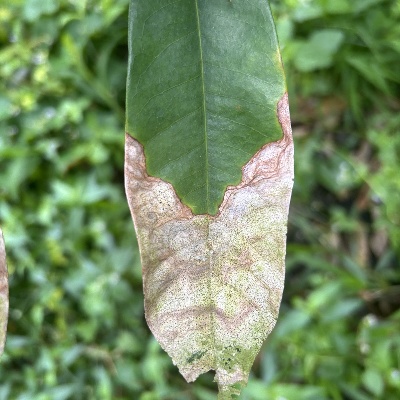
Label: Leaf_Colletotrichum